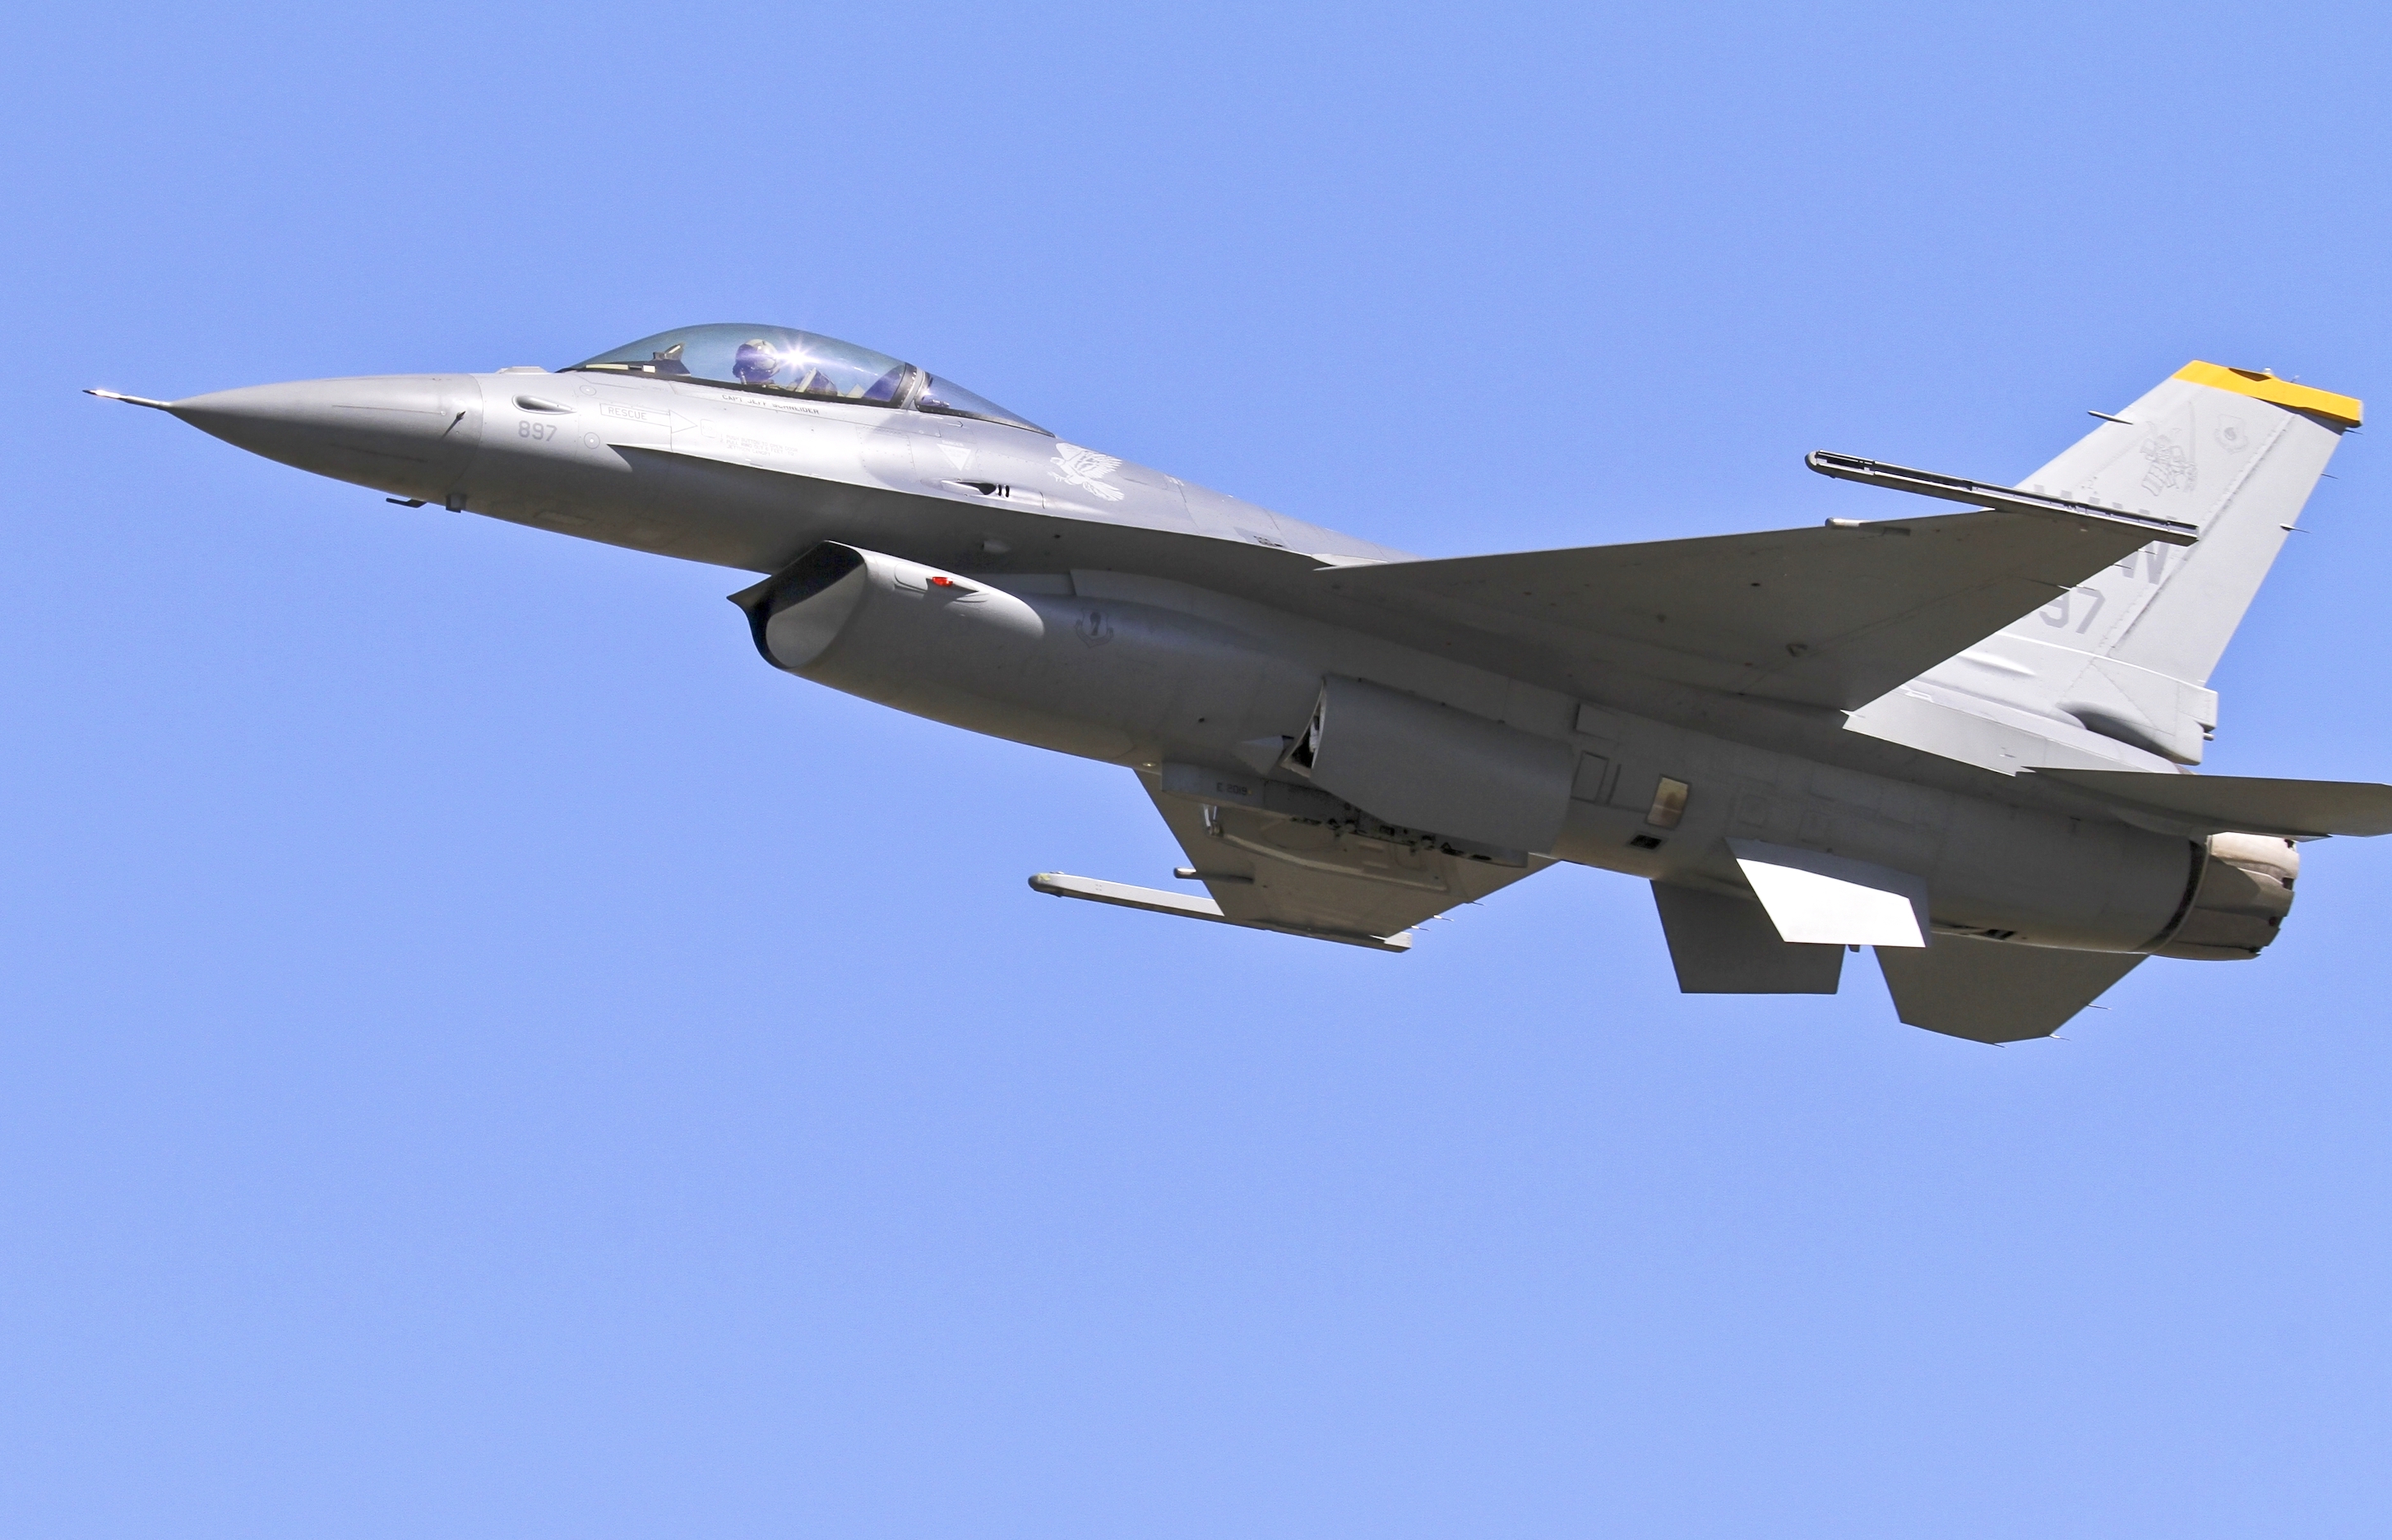
military, aircraft, fighter, aviation, vehicle, airplane, fighter aircraft, air force, military aircraft, jet aircraft, flight, aerospace engineering, ground attack aircraft, aerospace manufacturer, Cac pac jf 17 thunder, mitsubishi f 2, chengdu j 10, rocket powered aircraft, dassault rafale, lockheed martin, Experimental aircraft, saab jas 39 gripen, Iai lavi